Jürgen Flimm

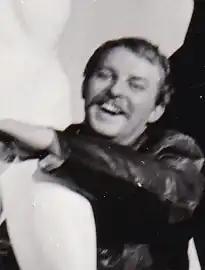
Flimm in rehearsal, 1966

Jürgen Flimm (17 July 1941 – 4 February 2023) was a German theatre and opera director, theatre manager, and academic teacher. Flimm was first active in drama, and made the Thalia Theater in Hamburg one of the most successful German theatres when he managed it from 1985 to 2000. He was general manager of the Salzburg Festival and RuhrTriennale festivals, and intendant of the Berlin State Opera from 2010 to 2018. He directed internationally, including Beethoven's "Fidelio" at the Metropolitan Opera, the 2000 "Ring" cycle production at the Bayreuth Festival, and the 2002 world premiere of Friedrich Cerha's "Der Riese vom Steinfeld" at the Vienna State Opera.